Pakistani nationalism

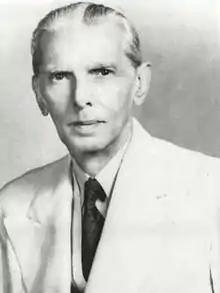
Founder of Pakistan, Muhammad Ali Jinnah, known in Pakistan as "Quaid-e-Azam" (The Great Leader), was the leader of the Pakistani nationalist movement that led to the creation of Pakistan in 1947.

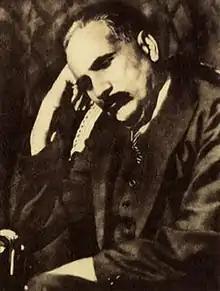
Muhammad Iqbal is the national poet of Pakistan and laid the seeds of Pakistani nationalism by envisioning a separate homeland for Muslims in South Asia.

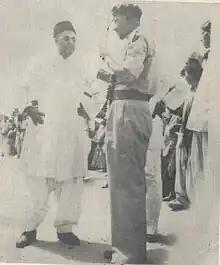
Third Caliph of the Ahmadiyya Muslim Jama'at Mirza Nasir Ahmad conversing with Furqan Force colonel Sahibzada Mubarak Ahmad

Pakistani nationalism refers to the political, cultural, linguistic, historical, religious and geographical expression of patriotism by the people of Pakistan, of pride in the history, heritage and identity of Pakistan, and visions for its future.